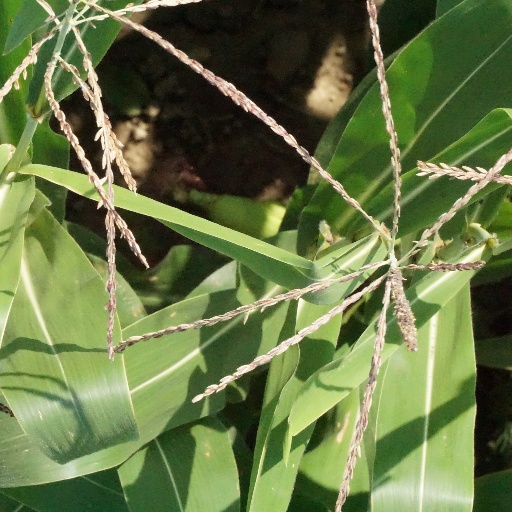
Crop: maize; corn